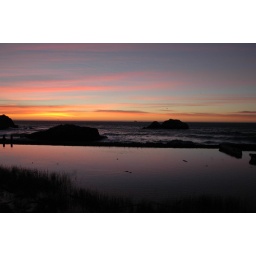
Waters trapped in the walls of the fallen bath house reflect the sky's glory.